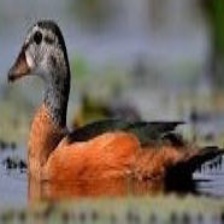
Species: AFRICAN PYGMY GOOSE
Scientific name: NETTAPUS AURITUS
ImageNet parent category: goose